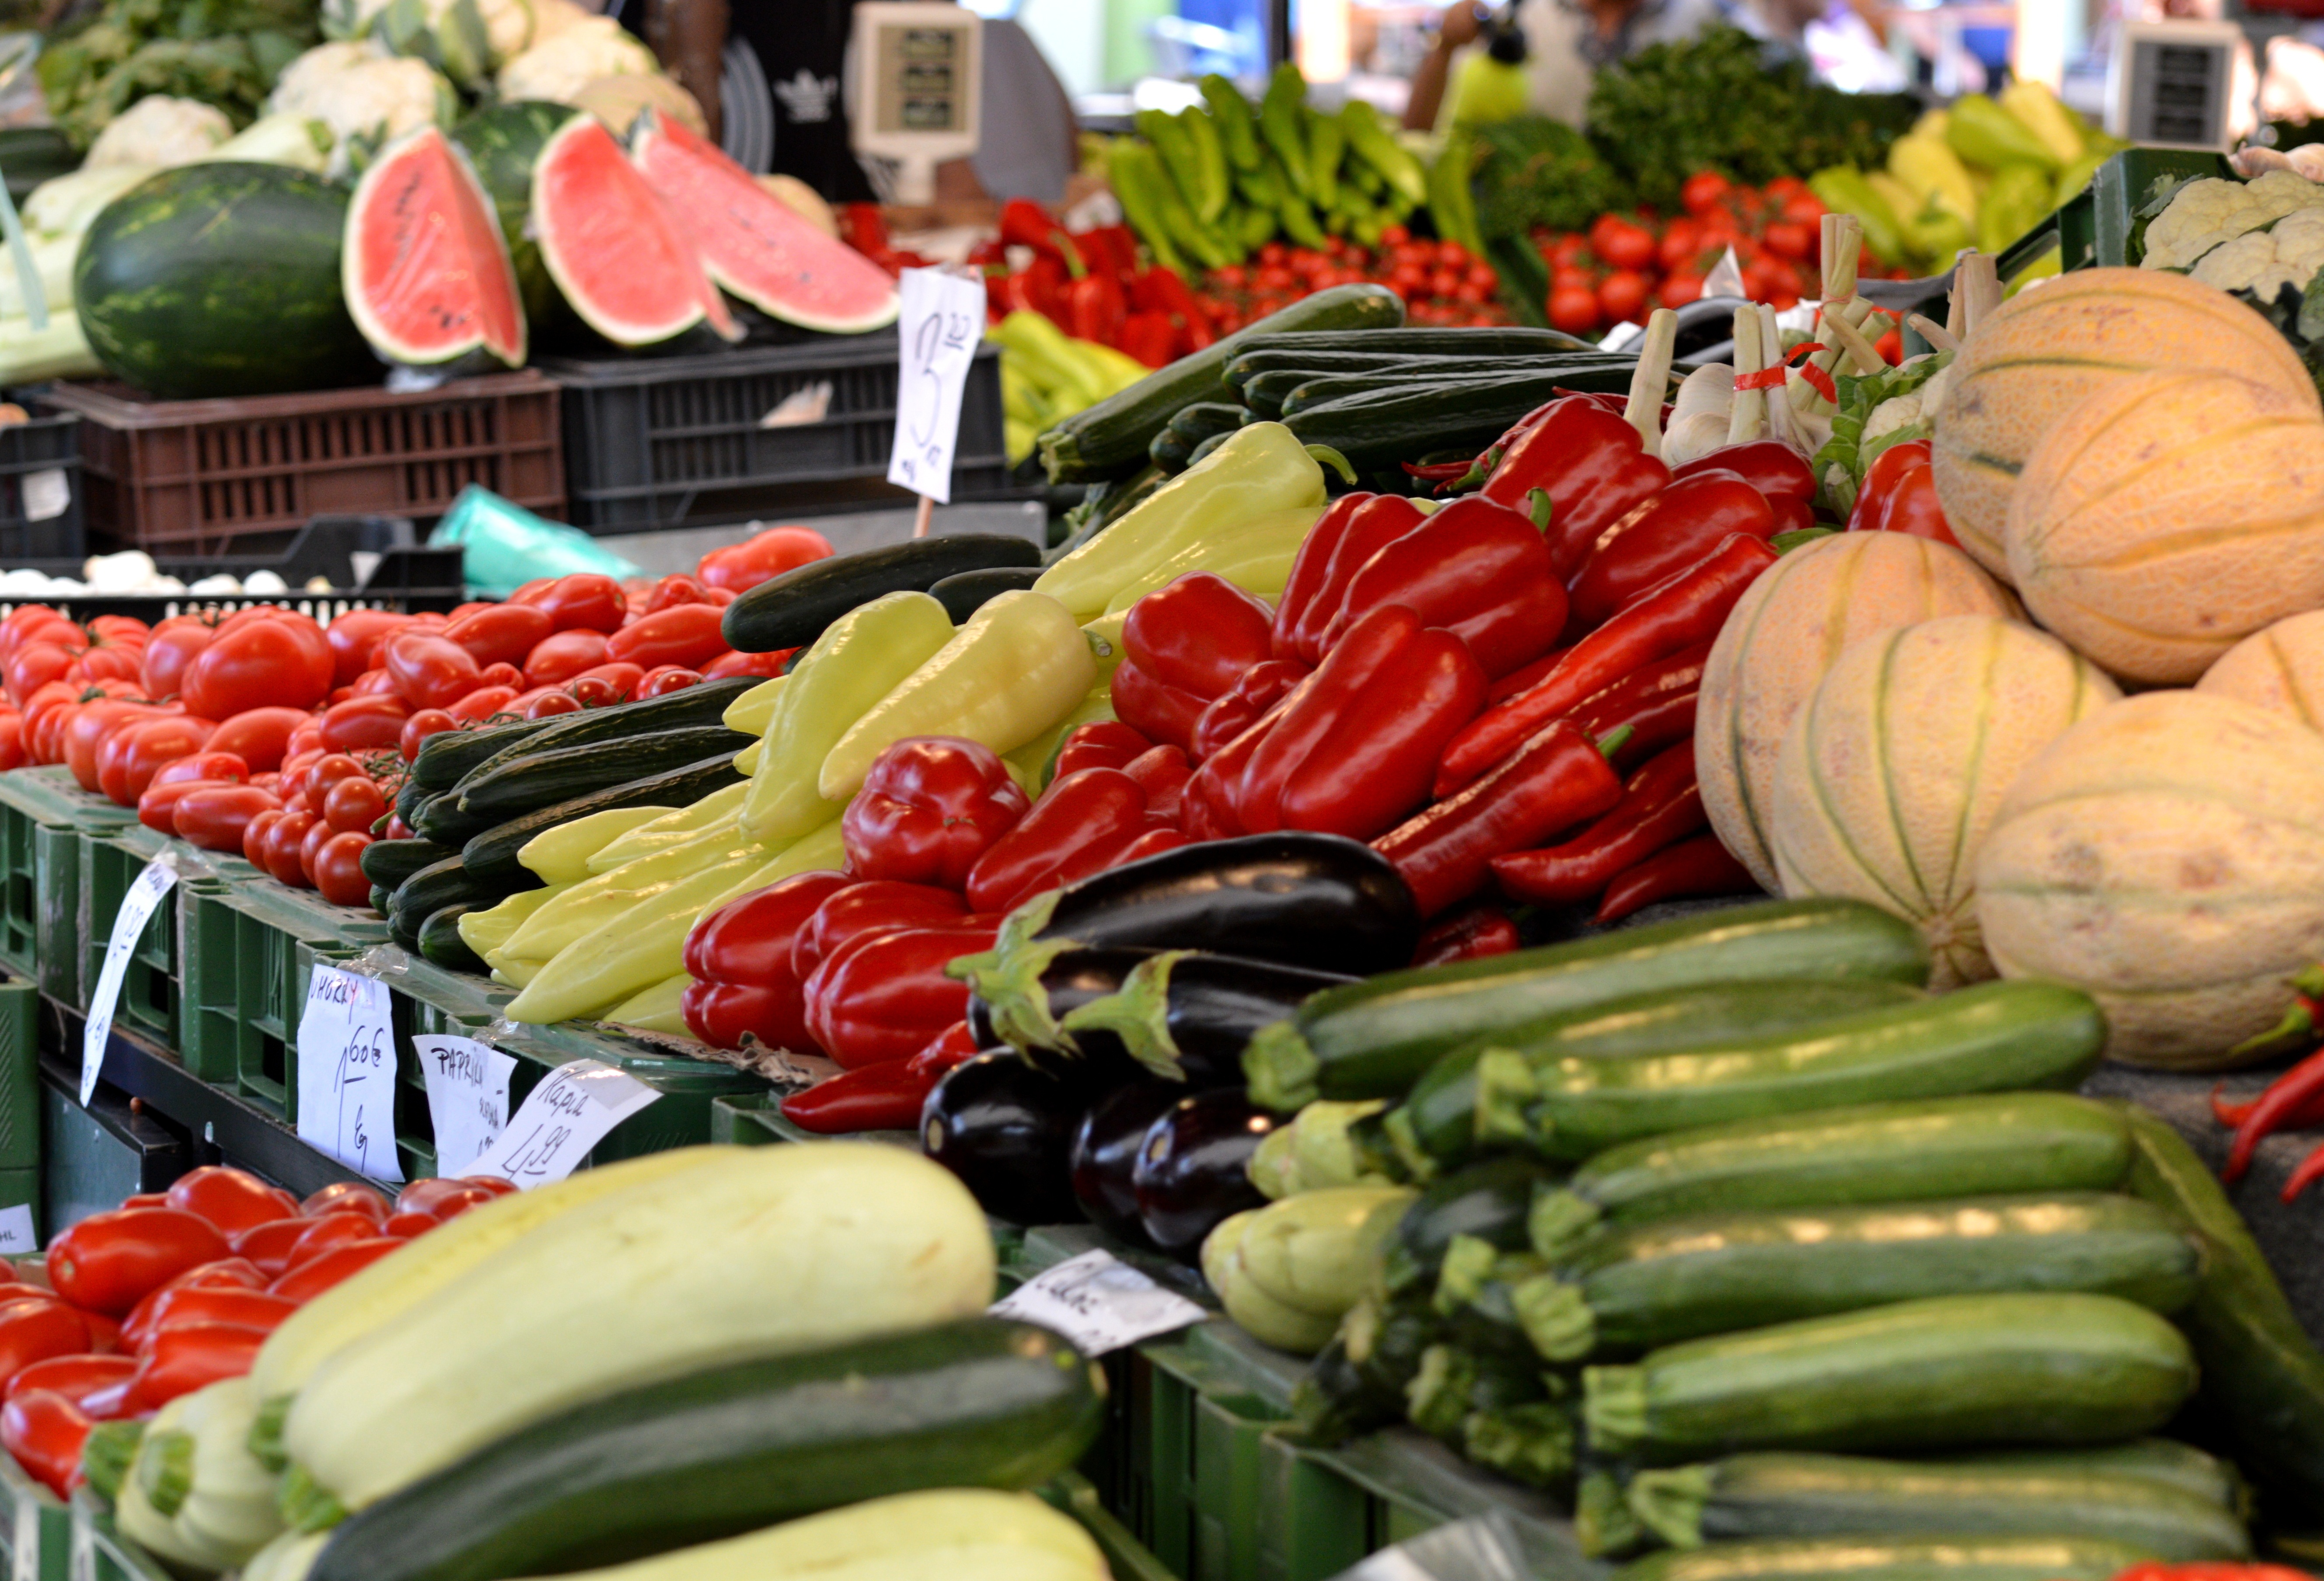
city, dish, meal, food, produce, vegetable, market, marketplace, cuisine, buffet, public space, stand, vegetables, supermarket, sale, floristry, local food, hors d oeuvre, the market place, human settlement, crudit s